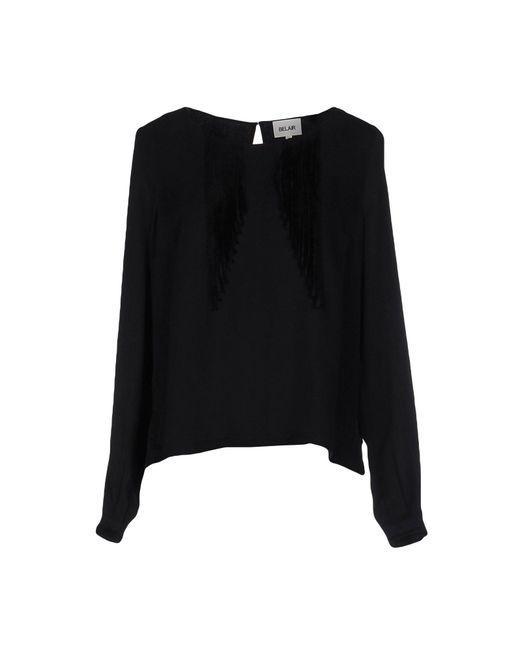
damen Business Casual schlichte schwarze Bluse, lange Ärmel mit Einknopfmanschetten, Rayon Challis, mit Fransen